The Mirror Crack'd

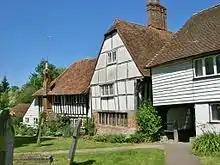

St Clere Estate, in Heaverham, part of the Sevenoaks town of Kent, was used as the grand home of Marina Rudd (Taylor) and her husband Jason (Hudson). Ye Olde George Inn and a bridge on Church Street in Shoreham are both noticeable in the production, doubling as part of the village of St Mary Mead. The village of Smarden and St Michael's Church are also used to double as the village. Also throughout filming the "Thatched House" cottage in Smarden was used as Miss Marple's cottage. Smarden is located in the Ashford district of Kent, and the traditional thatched houses and village shops made it a perfect filming location. The film was shot on a 10-week schedule from 12 May to 18 July 1980.